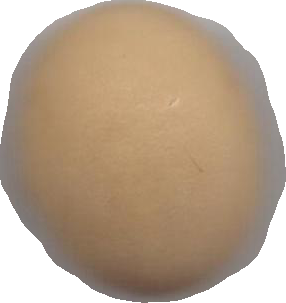
Variety: Grobogan